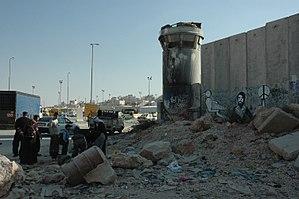
Graffiti de Monsieur Cana au check point de Qalandia.Palestine